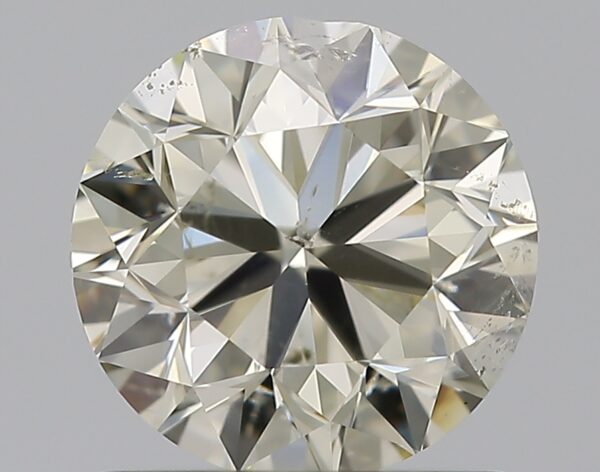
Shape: round
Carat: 1
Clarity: SI1
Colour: O-P
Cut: VG
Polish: EX
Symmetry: VG
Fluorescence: ST
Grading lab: GIA
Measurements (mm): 6.17 x 6.24 x 4.01